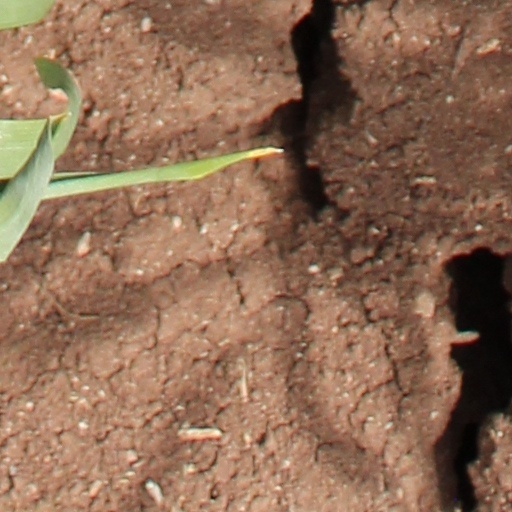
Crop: wheat